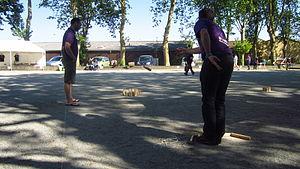
""Open Breizh de Mölkky"" Compétition de Mölkky en triplette à Nantes, le samedi 17 mai 2014
Le mölkky est un jeu d'adresse inventé par l'entreprise finlandaise Lahden Paikka en 1996, dans la région méridionale du Päijät-Häme. Il s'inspire du kyykkä, un jeu traditionnel finlandais de lancer ayant ses origines en Carélie. Se pratiquant en plein air, l'objectif du mölkky est de marquer exactement cinquante points en renversant des quilles numérotées de 1 à 12 en lançant une fois par tour un bâton de bois. Ne demandant pas la force nécessaire du kyykkä, le mölkky peut se pratiquer sans distinction d'âge ou de condition physique.